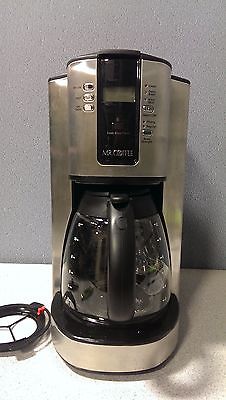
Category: coffee maker